January 2014 Cairo bombings

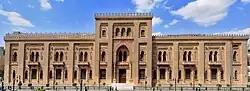
The Museum of Islamic Art, Cairo, which was badly damaged in the first explosion

The first was at the police headquarters in Cairo, Egypt, which were attacked with a large truck bomb just after 06:30 local time. CCTV caught a white truck stop at 06:29 outside the building, with the driver jumping into another car. The blast could be heard across the city, and gunfire was heard after the explosion. At least five people were killed and 75 injured. The front of the multi-storey building was badly damaged, as were the National Archives building and the Museum of Islamic Art, whose collection was severely damaged. Irina Bokova, Unesco's director-general, said: "This raises the danger of irreversible damage to the history and identity of the Egyptian people." After the explosion a large crowd gathered, some of whom sang chants against the Muslim Brotherhood, including ""The people demand the execution of the Brotherhood."